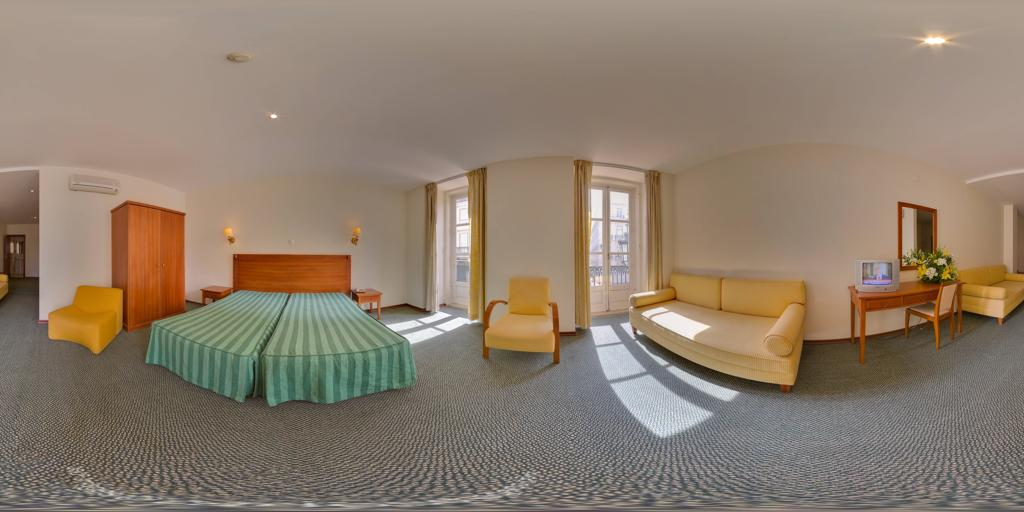
Referred object: Chair between two windows

Referred object: the green striped bedspread